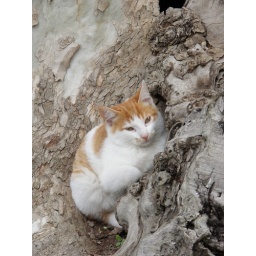
These kitties made their home inside the opened trunk of a sycamore tree that was hit by lightning.